24 Exposures

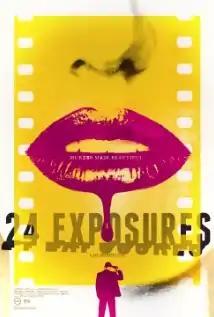
Theatrical release poster

24 Exposures is a 2013 erotic thriller film written and directed by Joe Swanberg. It stars Adam Wingard as a fetish photographer who becomes involved in a murder mystery and Simon Barrett as the detective who investigates the crime. IFC Midnight distributed it on January 24, 2014, in a limited release and through video on demand.